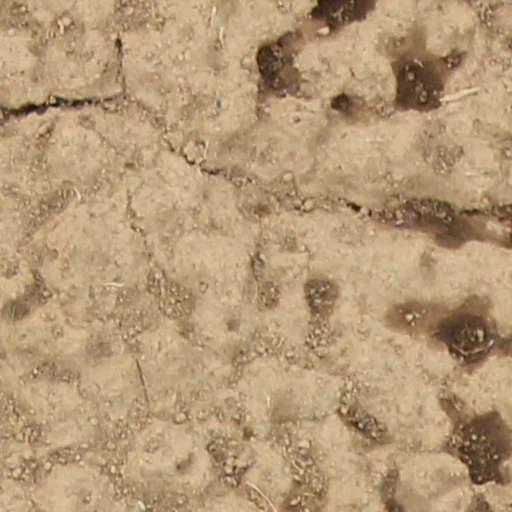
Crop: wheat